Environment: real
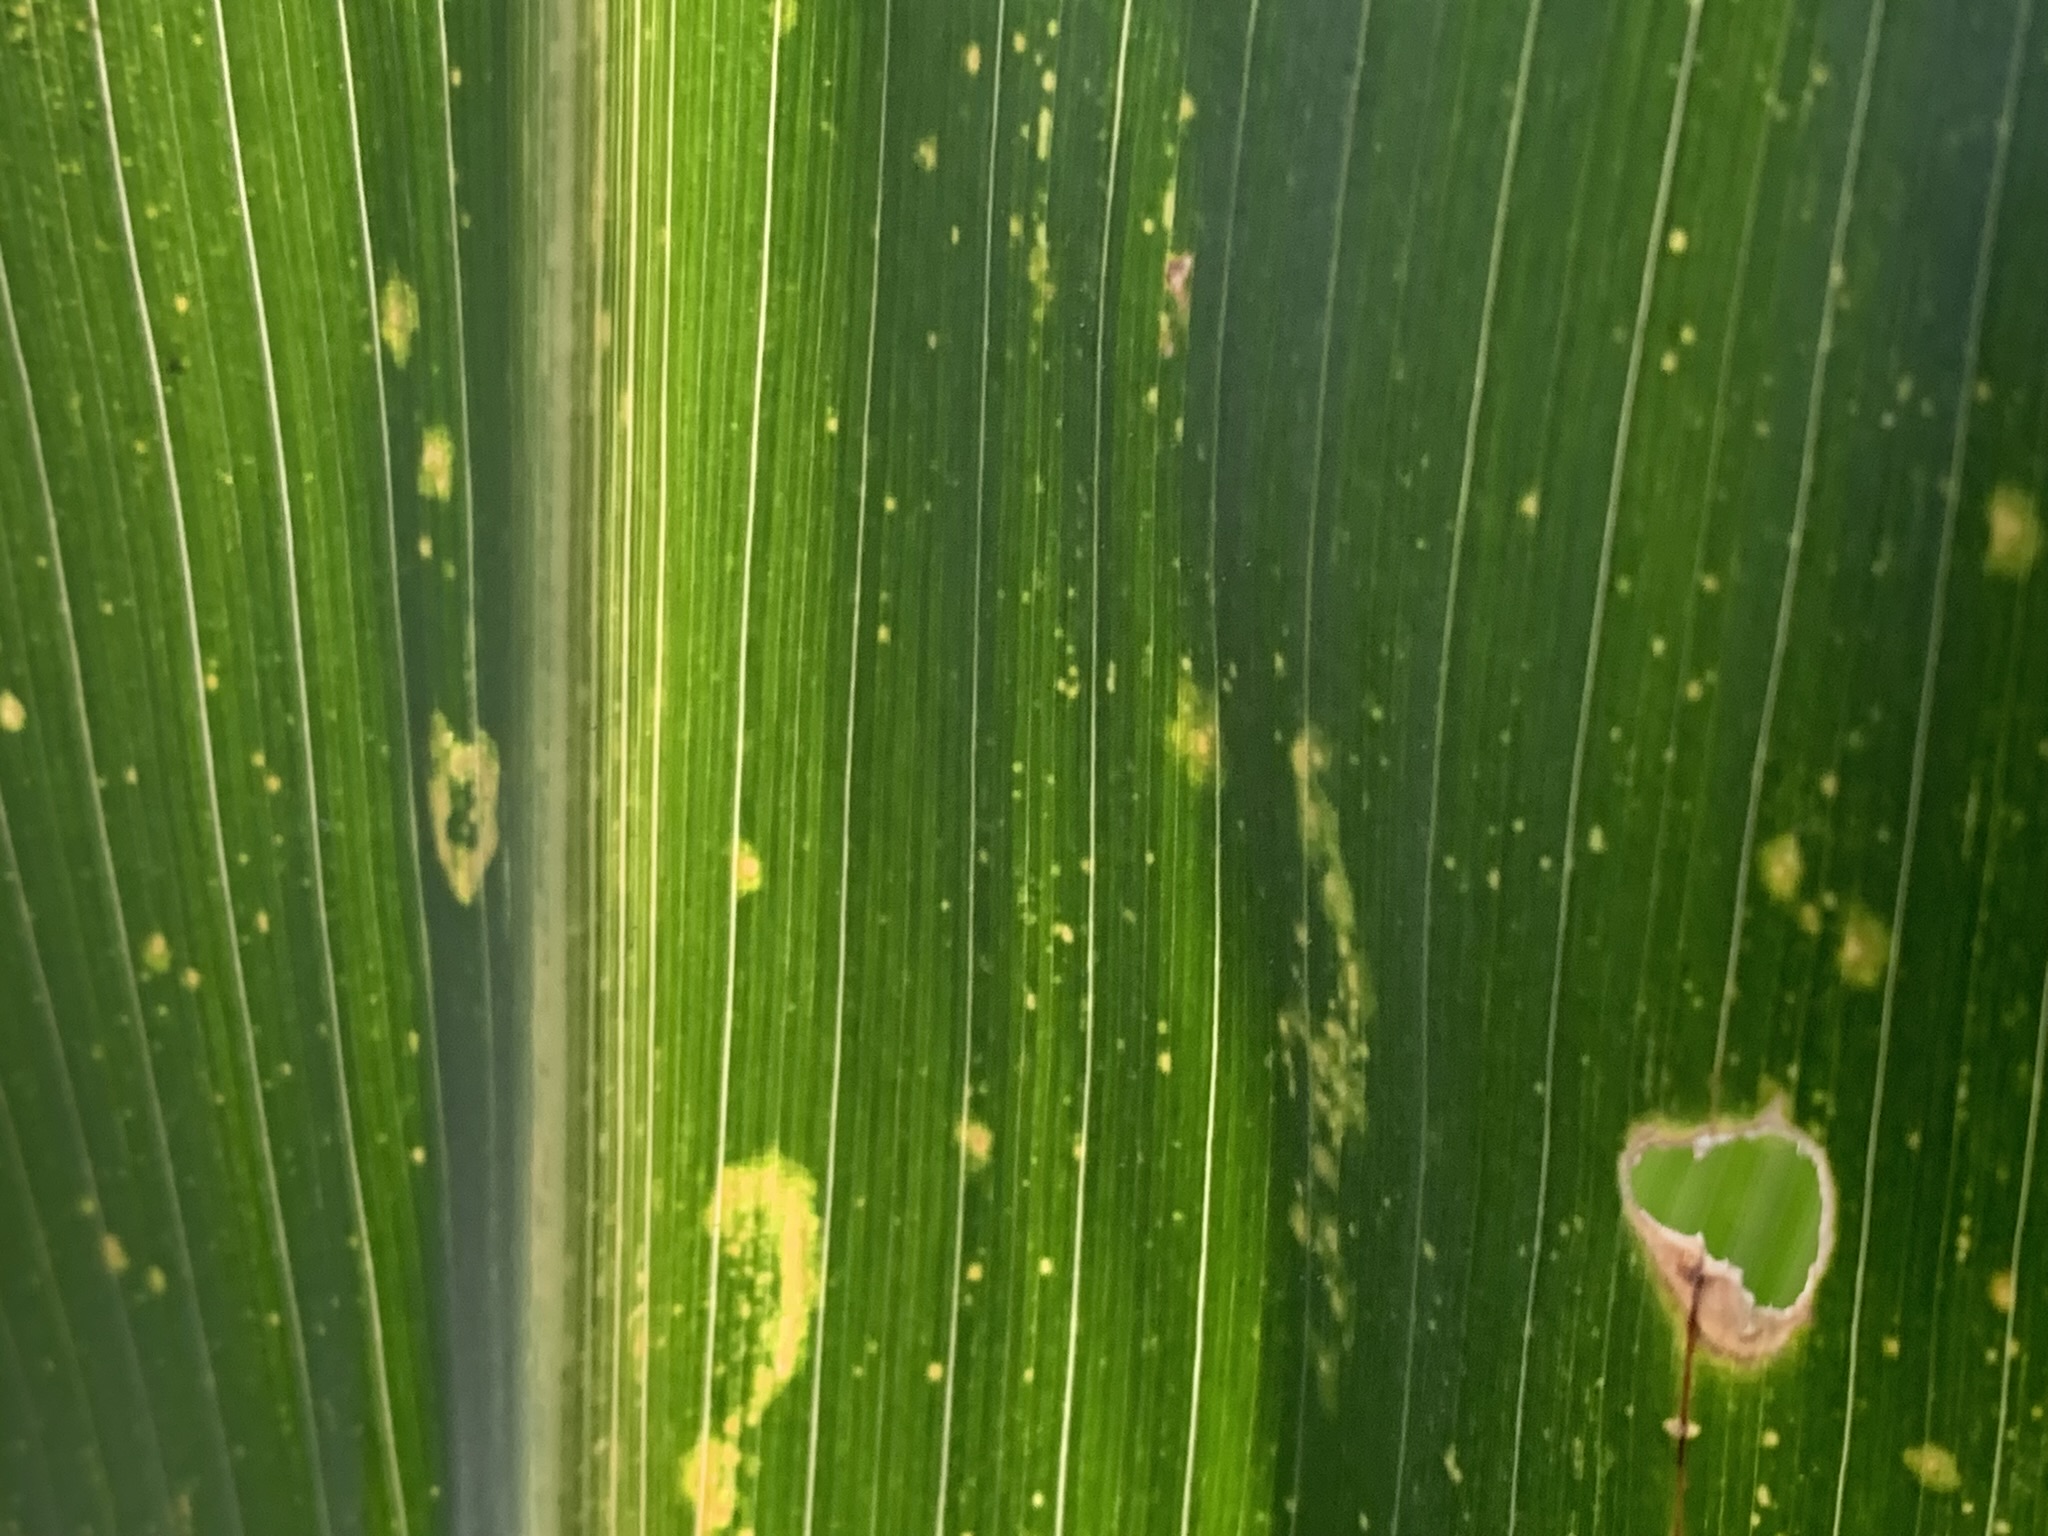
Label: lethal_necrosis